New Mexico State Road 240

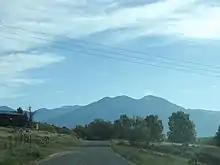
NM 240 with mountains in the background, June 2015

NM 240 begins at a signal–controlled intersection with NM 68 (Pasao Del Pueblo Sur) in the western part of the census-designated place of Ranchos De Taos, immediately north of the Ranchos De Taos Post Office. (NM 68 heads north into Taos to connect with the northern terminus NM 240 before ending at U.S. Route 64 [US 64]. NM 68 heads southerly toward Llano Quemado, Velarde, Española, and Santa Fe. From the intersection at the southern terminus of NM 240, San Francisco Road heads briefly southeast to end at Espinoza Road.) From its southern terminus, NM 240 heads north–northwesterly as a two–lane road, running a bit northeast of and roughly parallel with the Rio Grande del Rancho. After connecting with the north end of Calle Martinez, the northeast ends of Garica and Josie Martinez roads, and the southwest end of Calle Madrid, NM 240 runs very briefly along the east bank of the Rio Grande del Rancho.